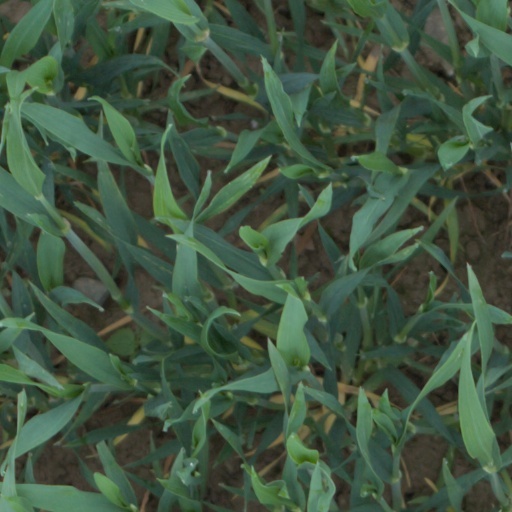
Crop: wheat